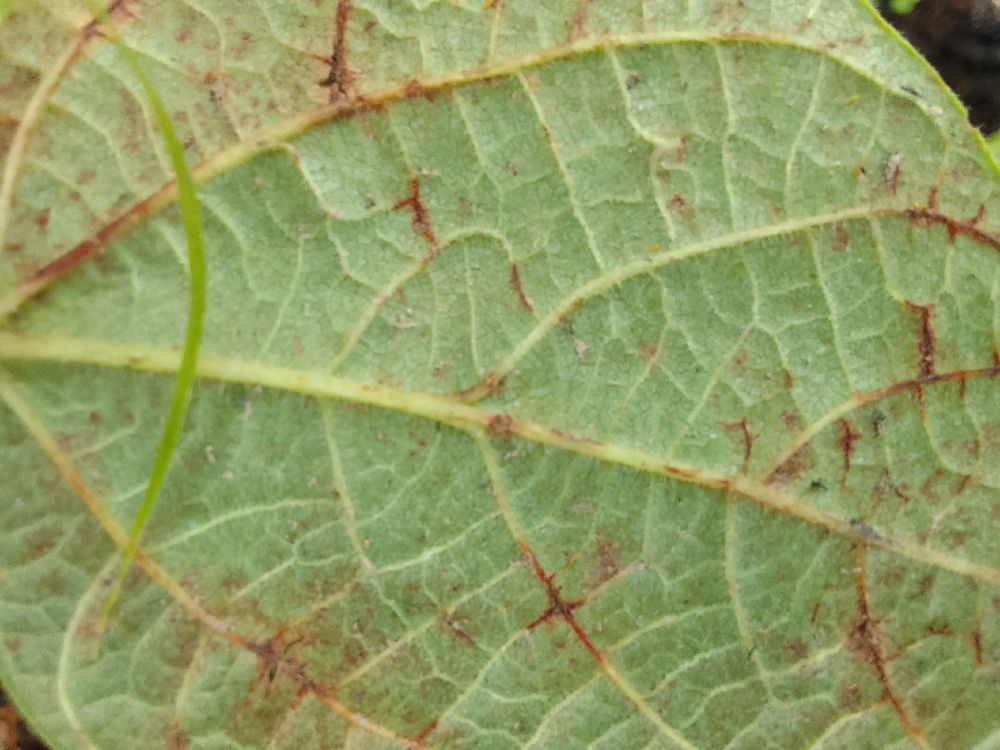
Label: anthracnose